Alfred Santell

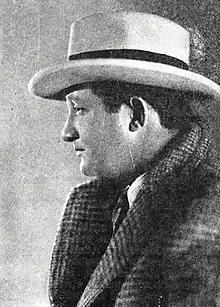
From a 1925 magazine

Santell directed over 60 films, beginning in 1917, most of which were two-reel comedy short subjects for Hal Roach and other productions companies. Taking up feature films from about 1924, Santell worked for several major studios.